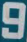
Number: 9